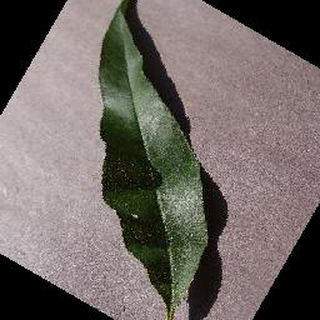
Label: healthy_peach